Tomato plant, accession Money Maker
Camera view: tilt-top (135 deg); turntable rotation: 210 degrees
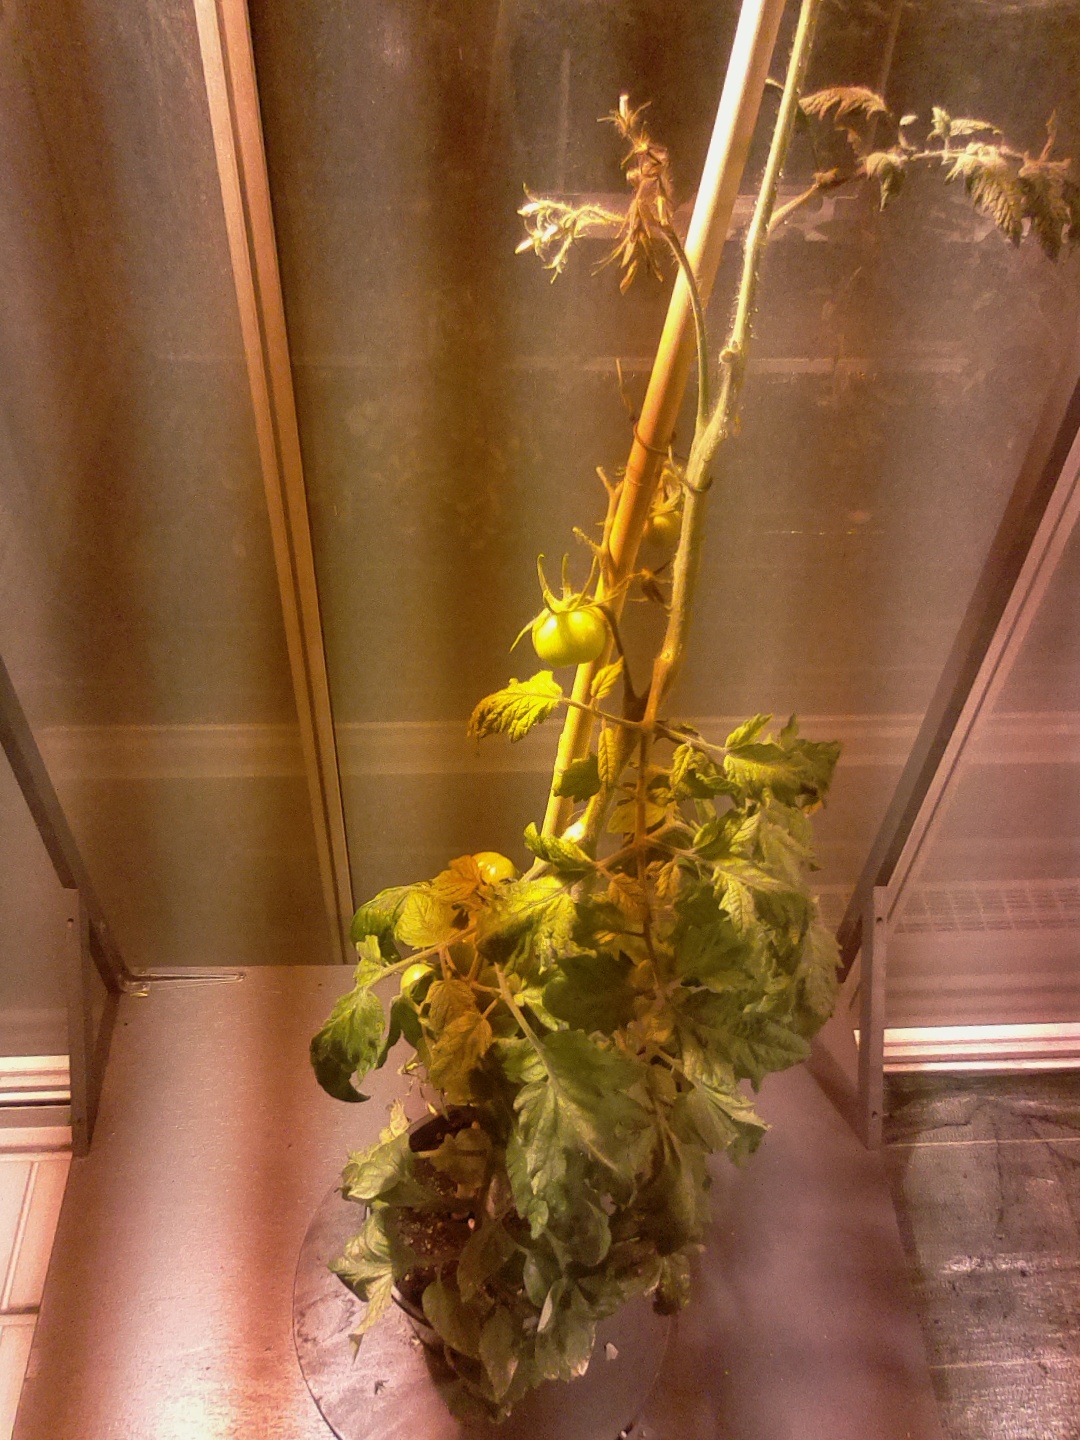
BBCH growth stage 76: 60%-70% of final fruit size